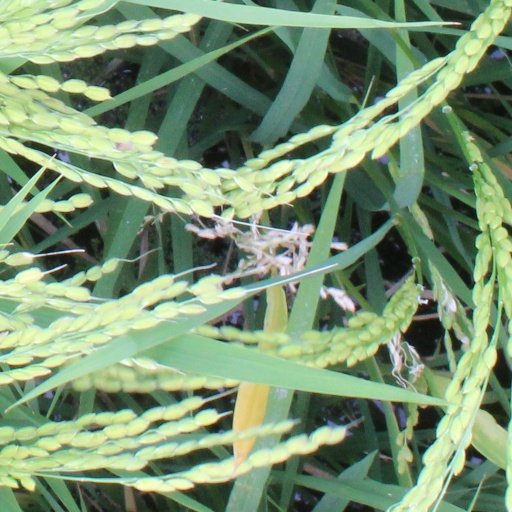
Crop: rice